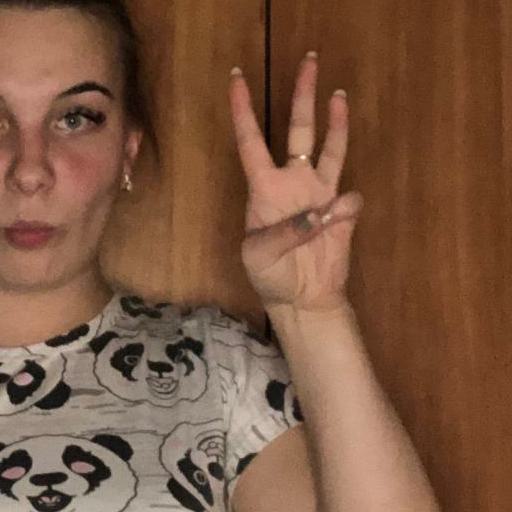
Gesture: three